Krachtsportgebouw

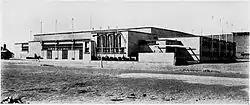
Strength Sports Hall for the 9th Olympiad, Amsterdam

Krachtsportgebouw ("strength sport building") was a multi-purpose sports arena located in Amsterdam, Netherlands. Known during the 1928 Summer Olympics as the Wrestling Pavilion, it hosted the wrestling, boxing, and weightlifting events.